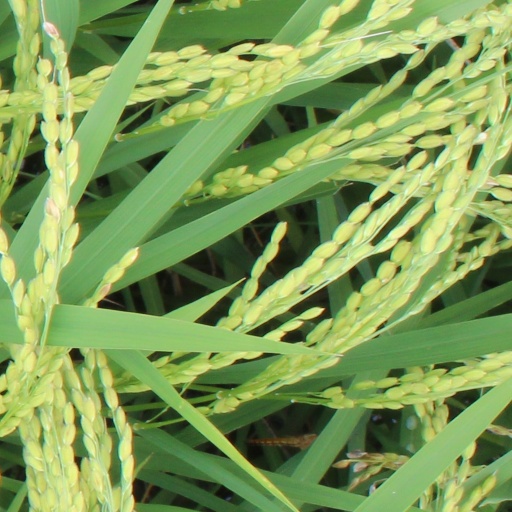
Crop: rice